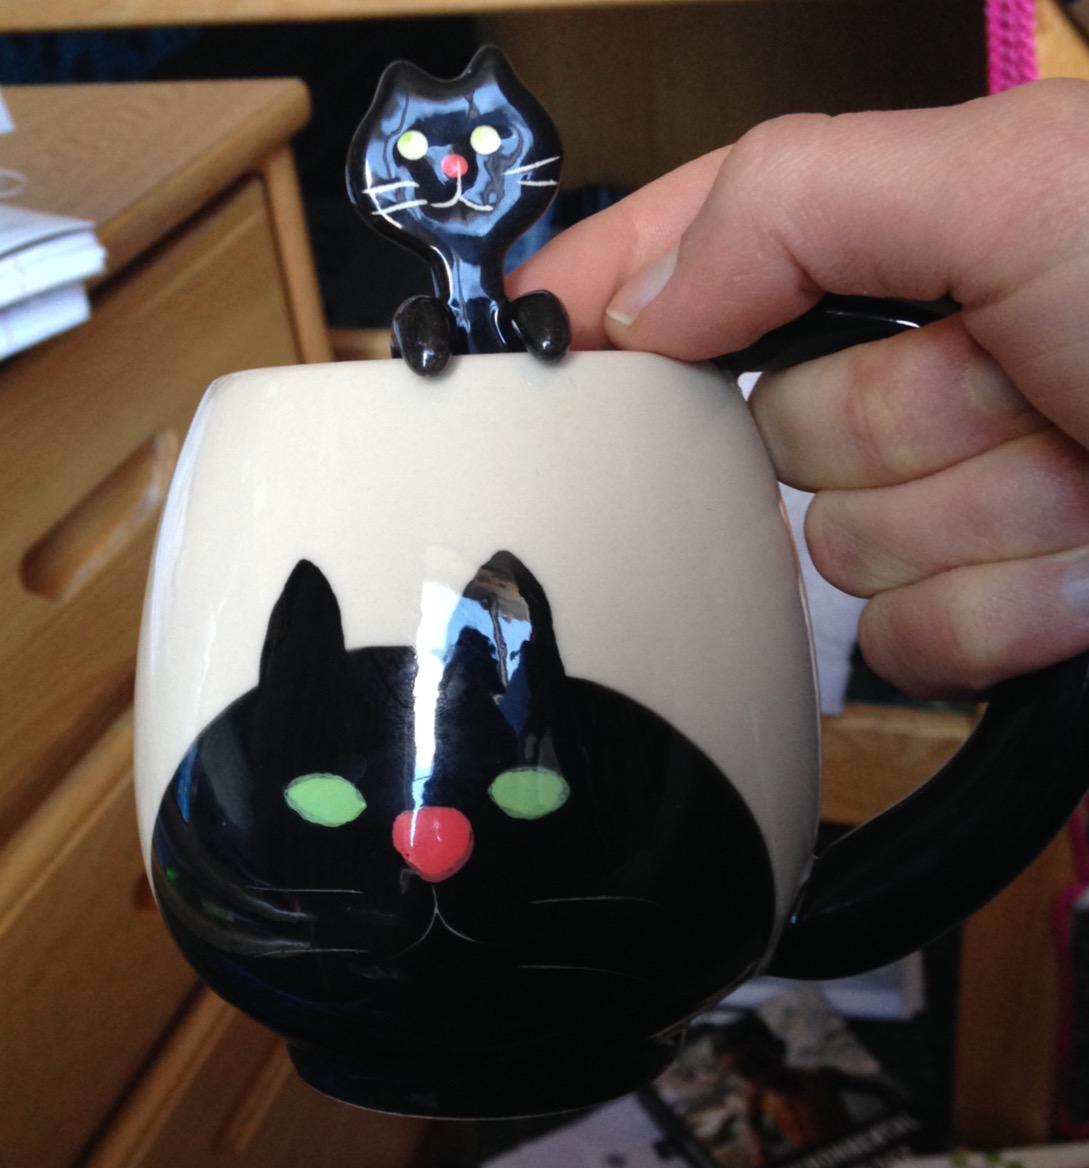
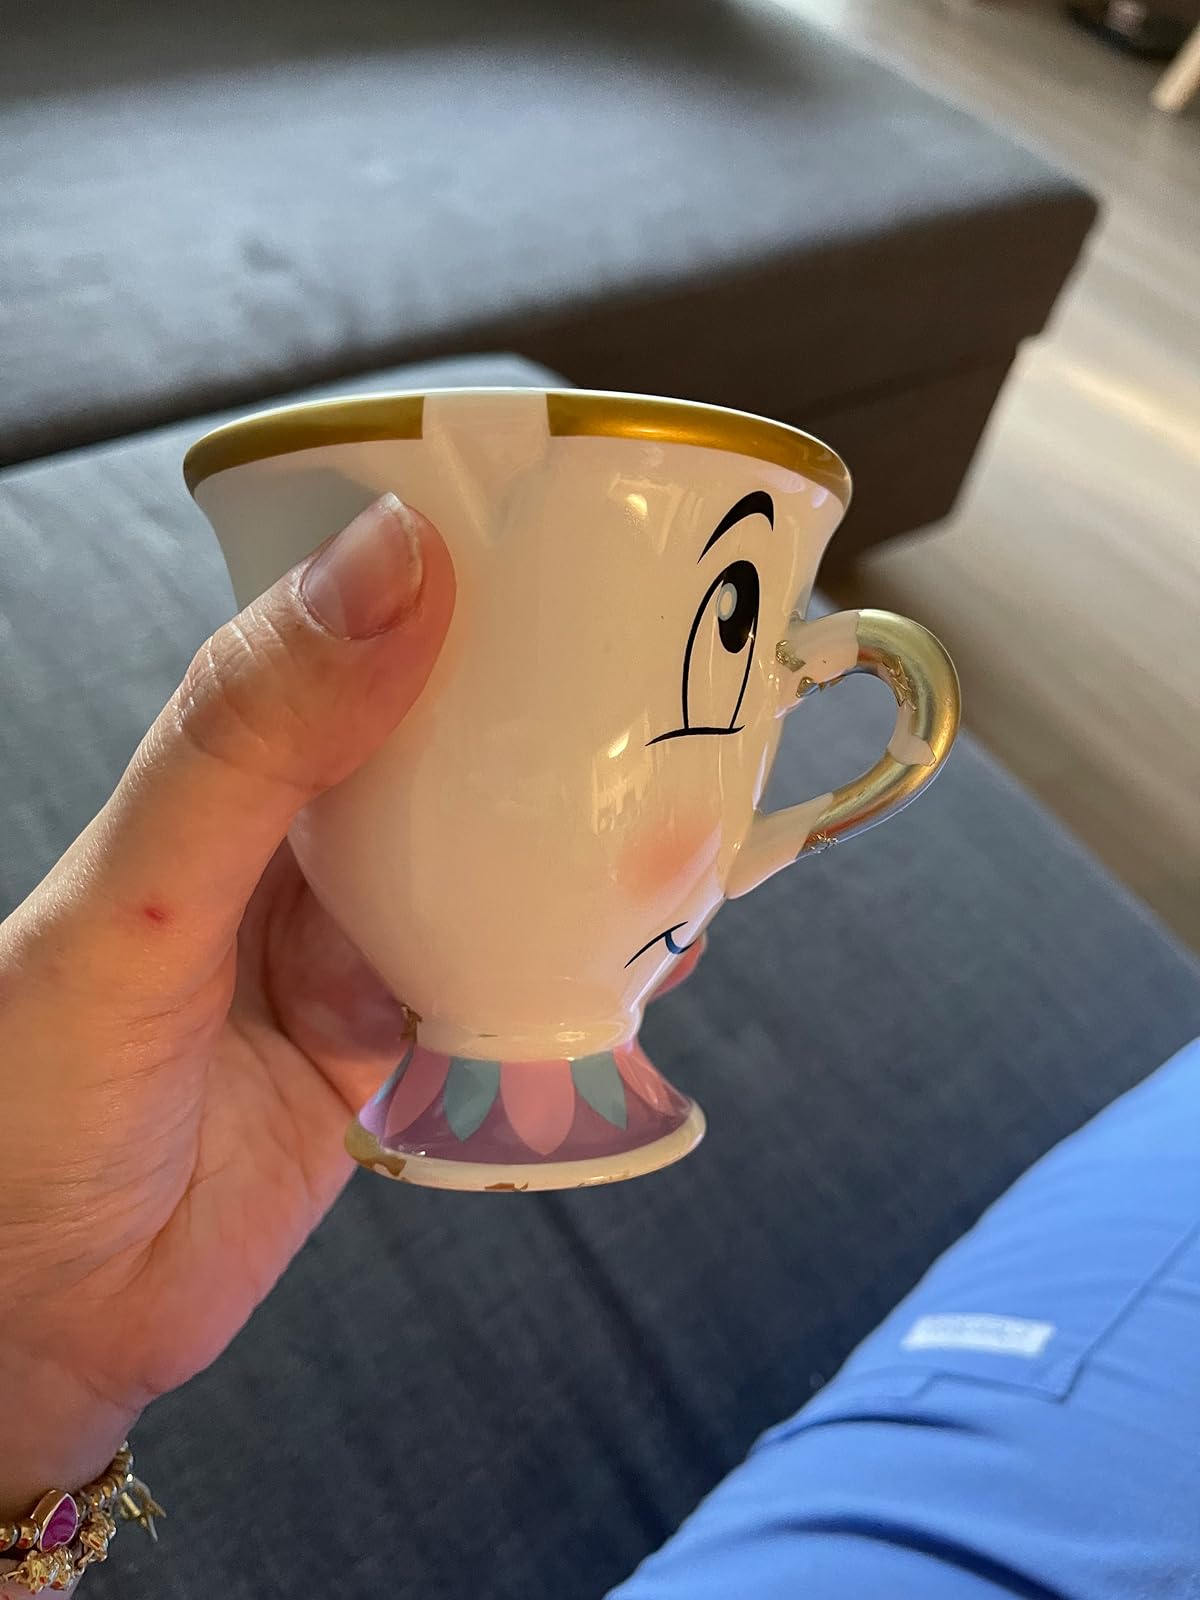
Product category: items_mug
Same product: no